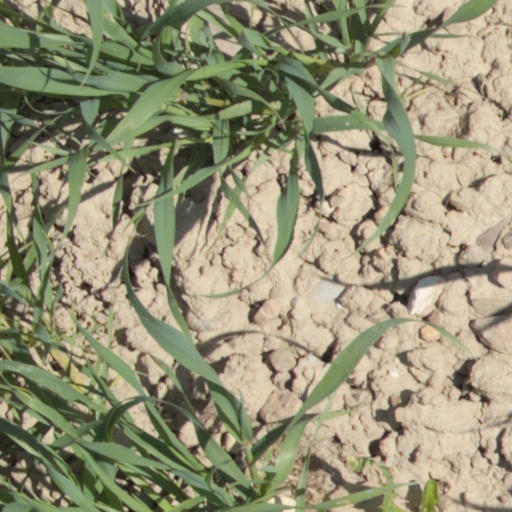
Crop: wheat